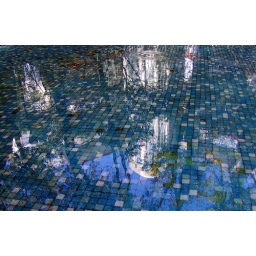
Apartment buildings reflected in a pool in a small green space in Mexico City.